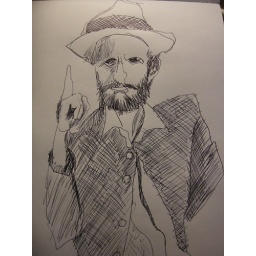
pen on paper in my russian sketch book